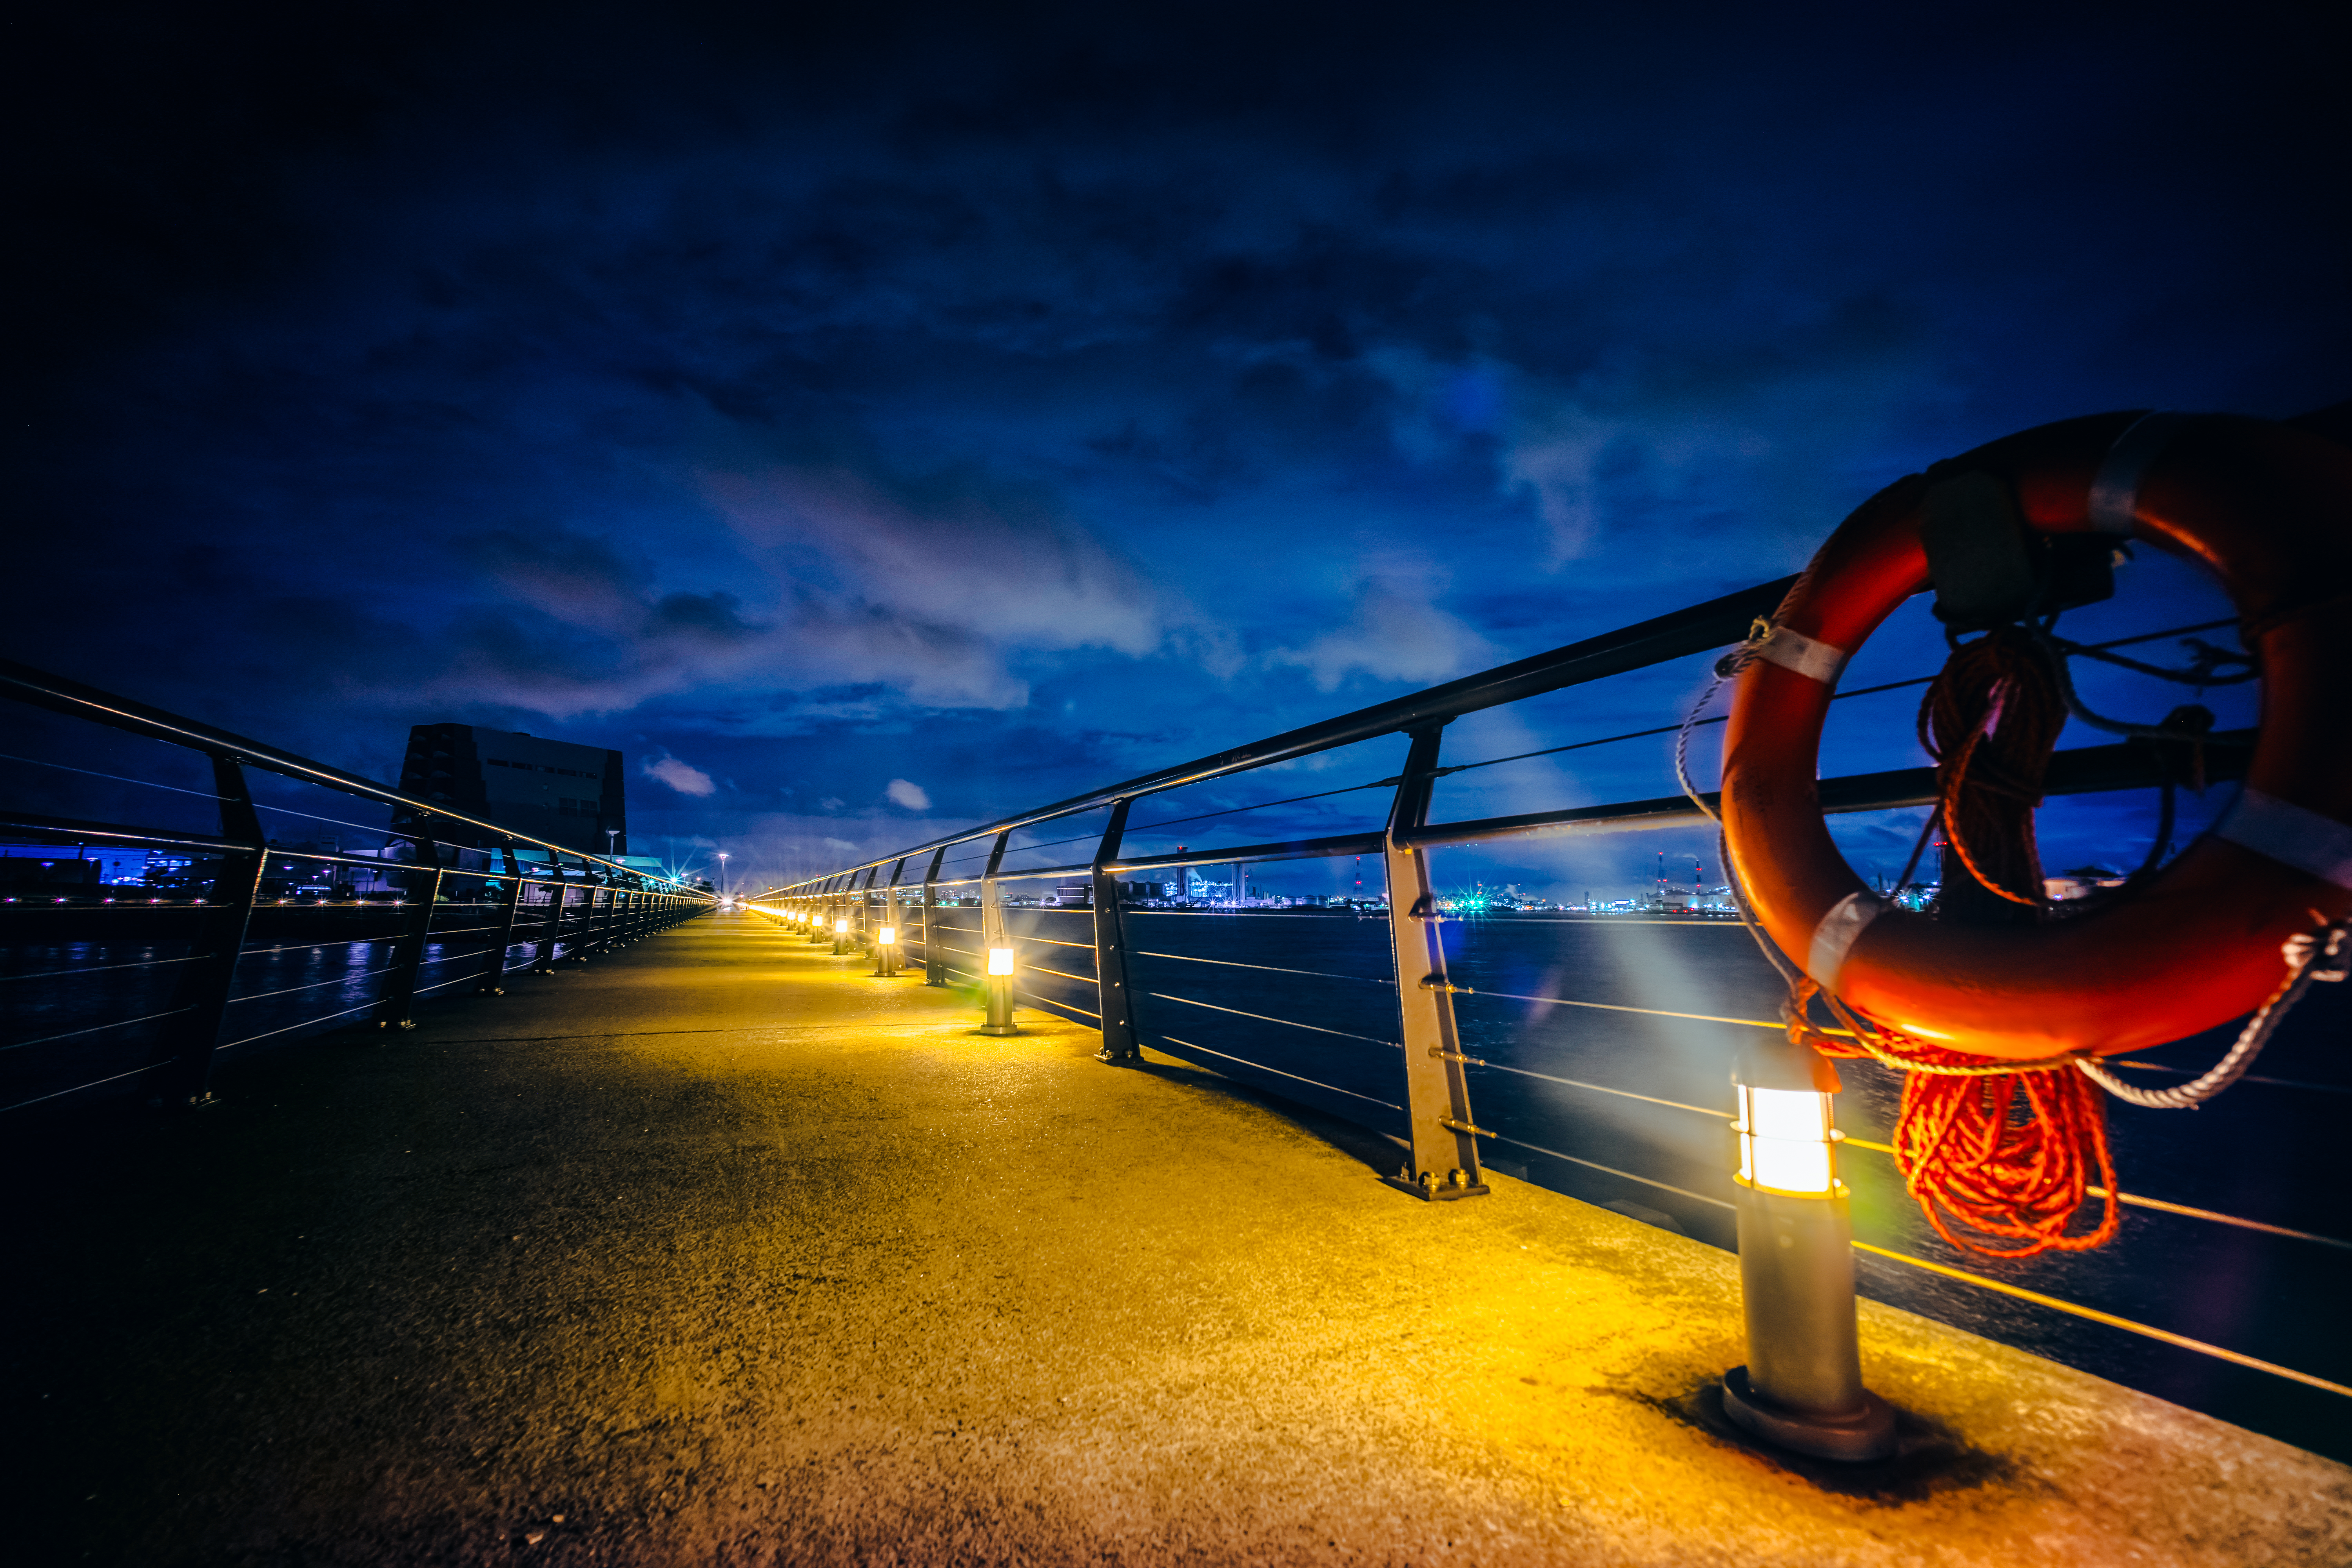
light, sky, sunrise, sunset, night, sunlight, morning, pier, dusk, evening, reflection, darkness, blue, japan, lighting, nightphotography, cool image, longexposure, le, kawasaki, ilce7m2, superwideheliar15mmf45, screenshot, atmosphere of earth, computer wallpaper